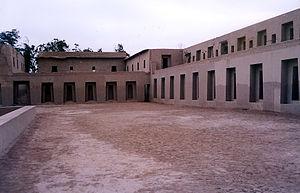
Le site archéologique de Pachacamac, situé à environ 30 km de Lima, présente des ruines allant de la civilisation Lima aux Incas. Le site regroupe plusieurs constructions imposantes et révèle une ville qui occupa à différents moments dans le temps les fonctions de centre religieux, de carrefour commercial et de centre administratif. Ce parc archéologique s’étend sur 460 hectares et comprend plus de 50 structures architecturales dont la plupart sont faites de pierres et d’adobes.